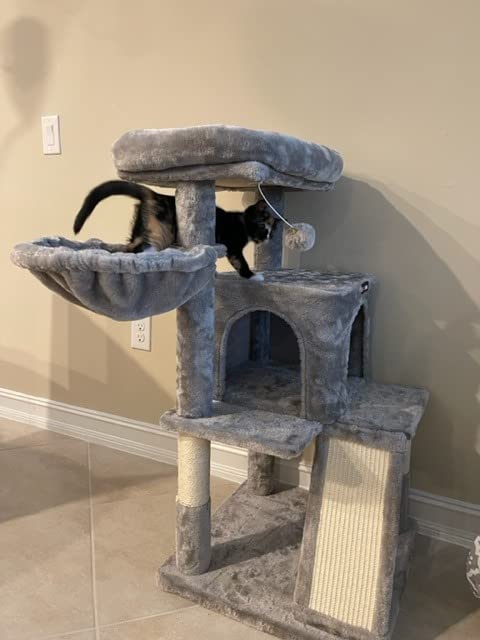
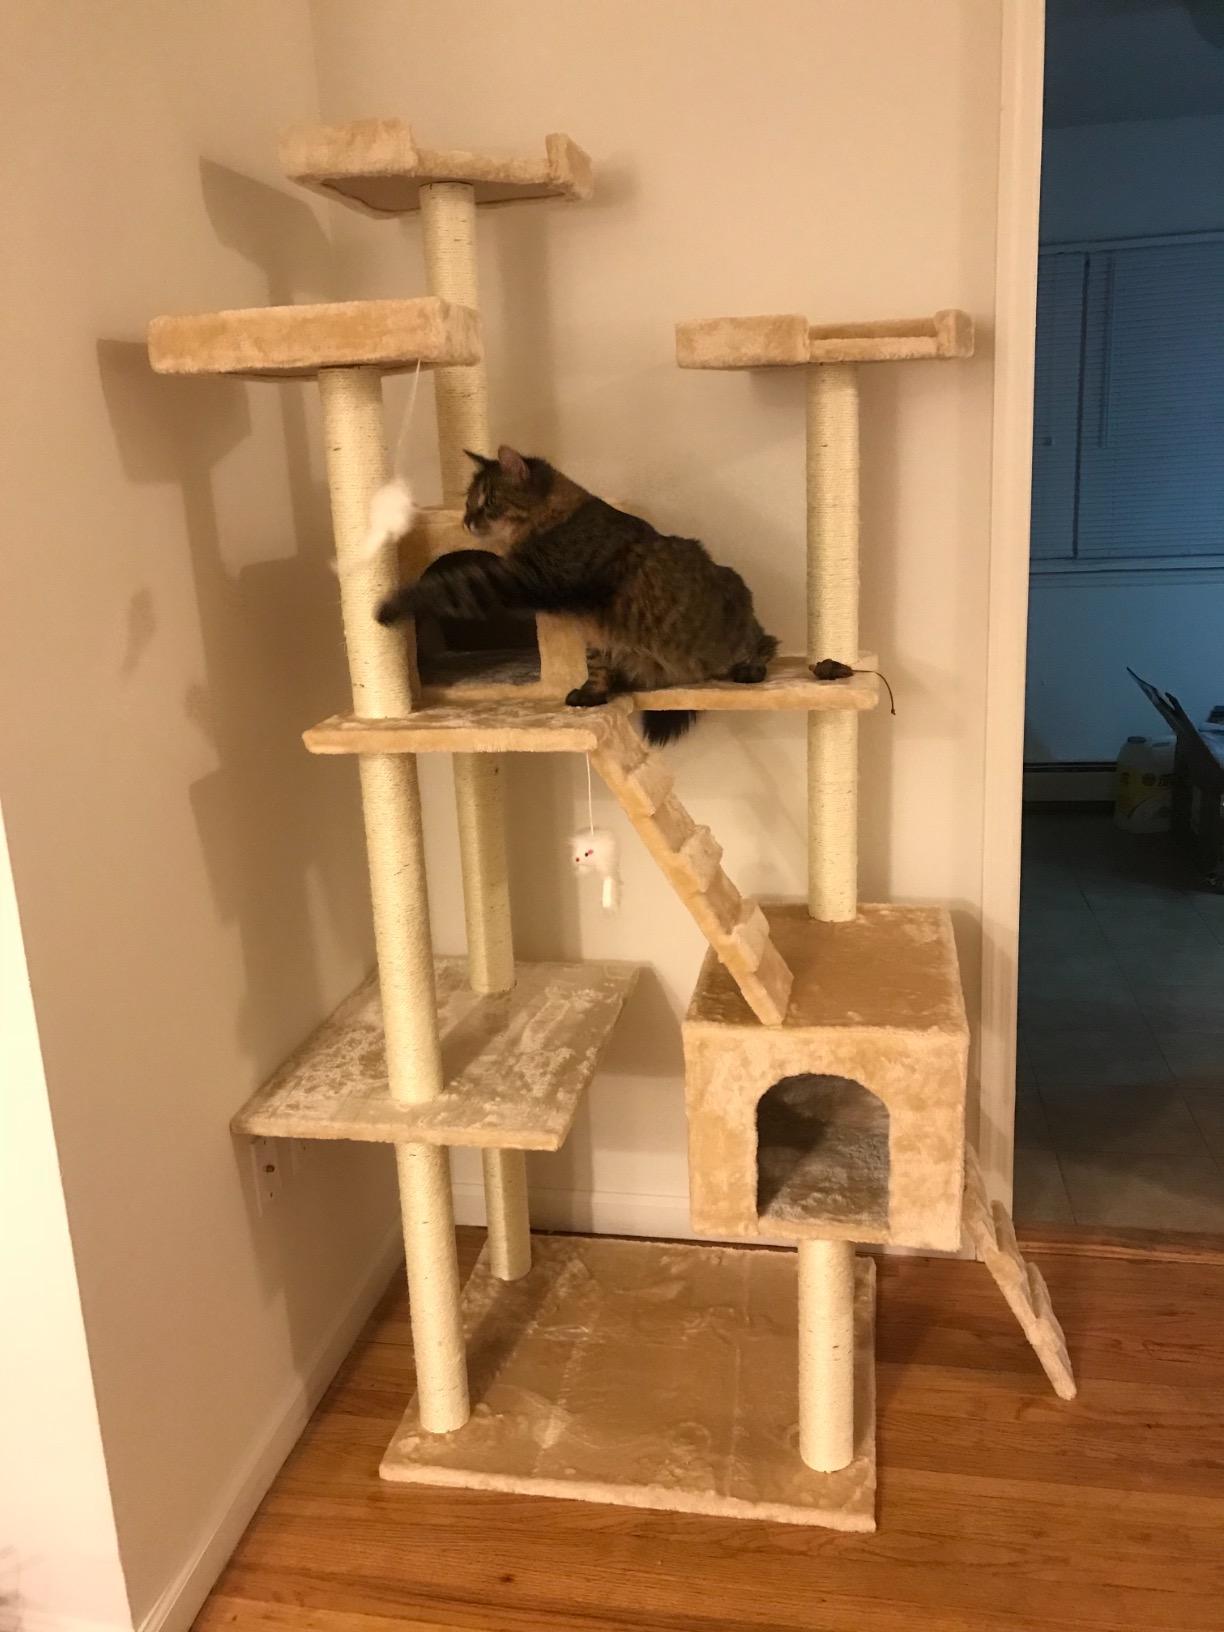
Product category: items_cat tree
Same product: no